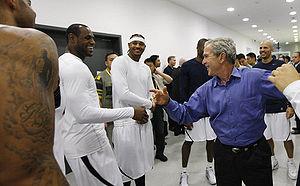
LeBron James, né le 30 décembre 1984 à Akron, est un joueur professionnel américain de basket-ball. Il évolue actuellement aux Lakers de Los Angeles en National Basketball Association. Mesurant 2,03 m et pesant 113 kg, il a la possibilité de jouer à la fois ailier et ailier fort. Il est considéré comme le meilleur ailier et l'un des meilleurs joueurs de l'histoire de la NBA. Il est surnommé « King James » ou « The Chosen One ».